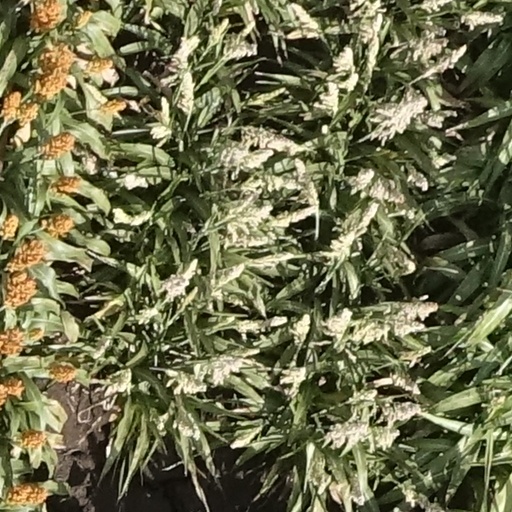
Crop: sorghum